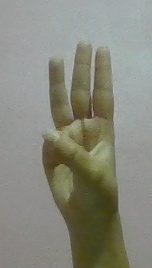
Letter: thaa